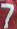
Number: 7